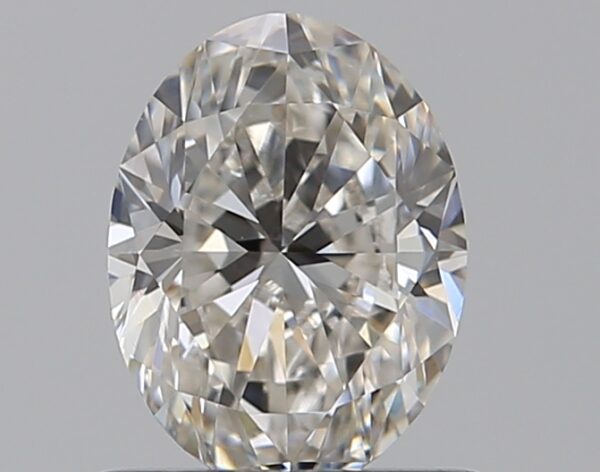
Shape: oval
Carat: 0.72
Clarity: VVS2
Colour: H
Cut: VG
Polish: EX
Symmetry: VG
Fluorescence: F
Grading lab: GIA
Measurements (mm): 6.71 x 5.03 x 3.15